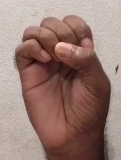
ASL sign: E